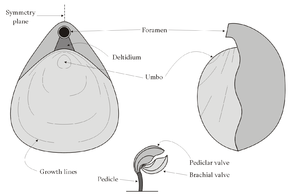
Cette page a pour objet de présenter un arbre phylogénétique des Brachiopoda, c'est-à-dire un cladogramme mettant en lumière les relations de parenté existant entre leurs différents groupes, telles que les dernières analyses reconnues les proposent. Ce n'est qu'une possibilité, et les principaux débats qui subsistent au sein de la communauté scientifique sont brièvement présentés ci-dessous, avant la bibliographie.
Les brachiopodes, du grec βραχίων / brakhíōn et πούς, ποδός / poüs, podos, sont des animaux lophotrochozoaires marins. Ils ont connu un grand succès évolutif au Paléozoïque, où ils furent extrêmement abondants et diversifiés, laissant une grande quantité de fossiles. Il n'en existent plus aujourd'hui que 460 espèces à peine, relativement discrètes.